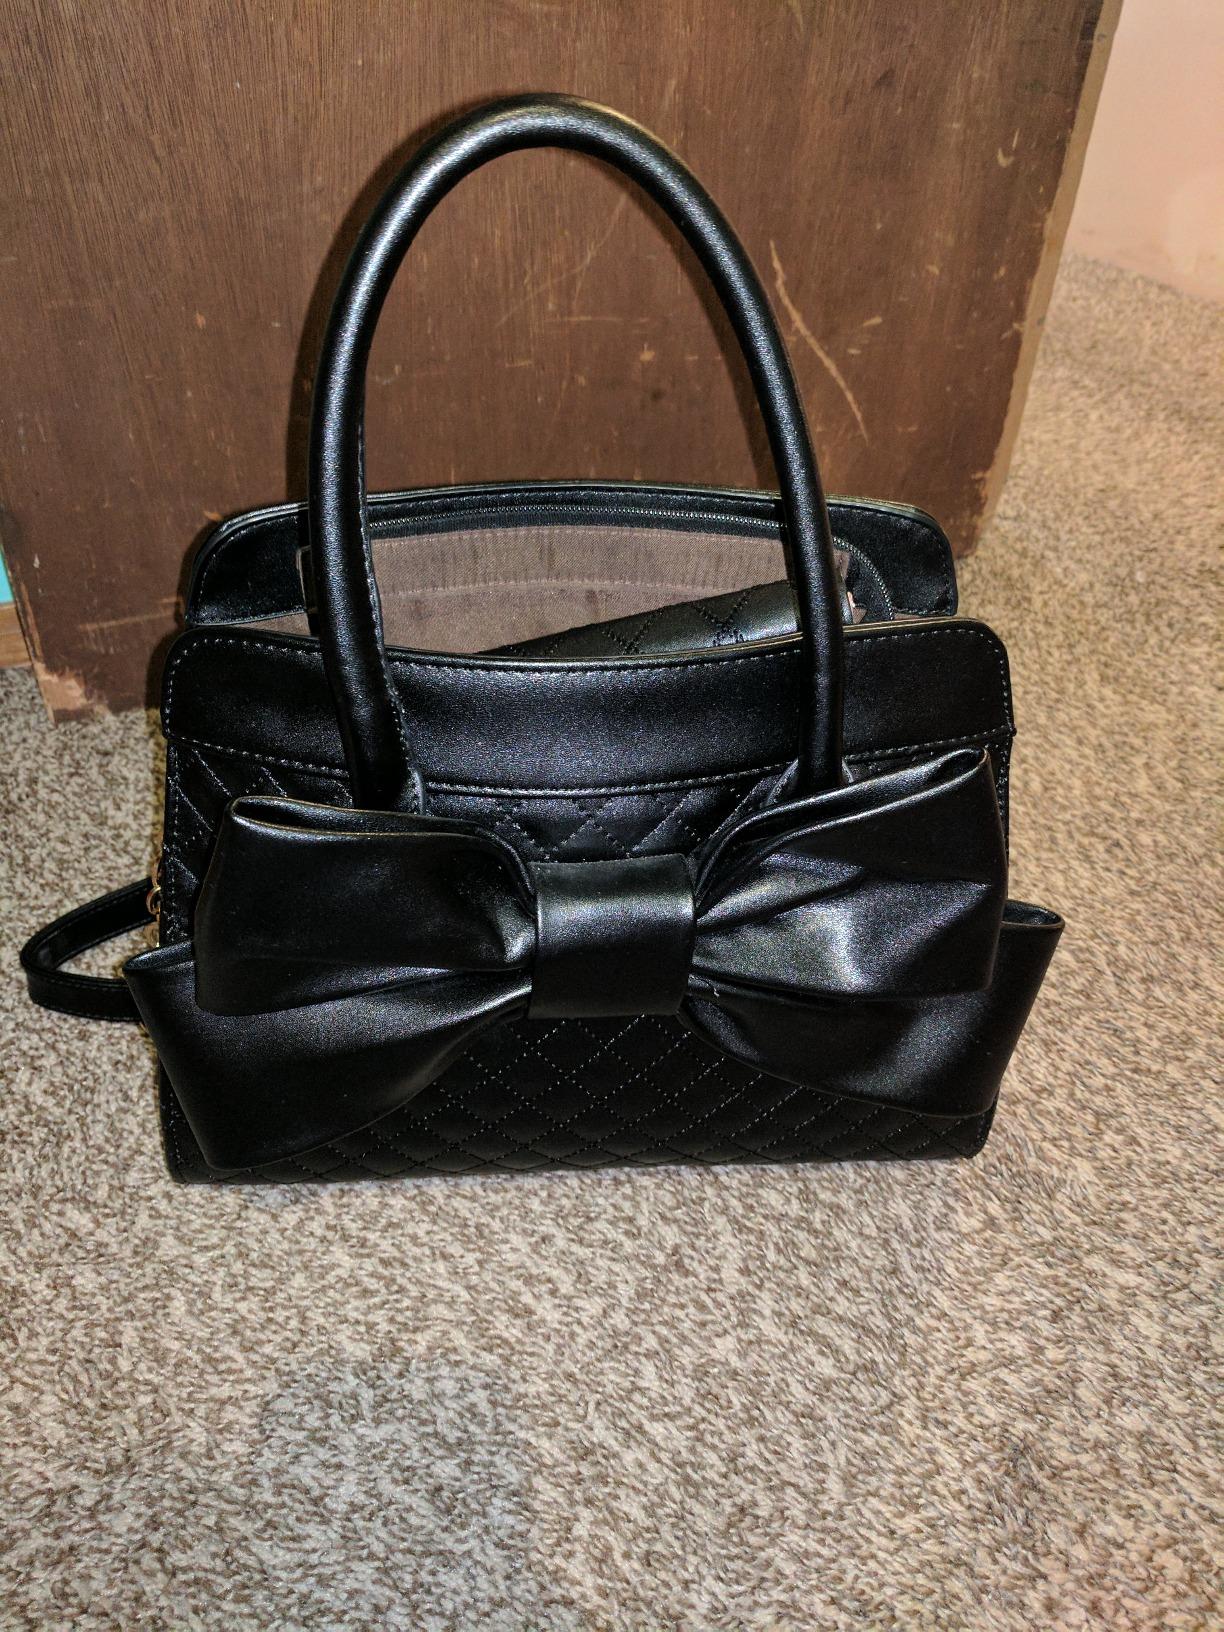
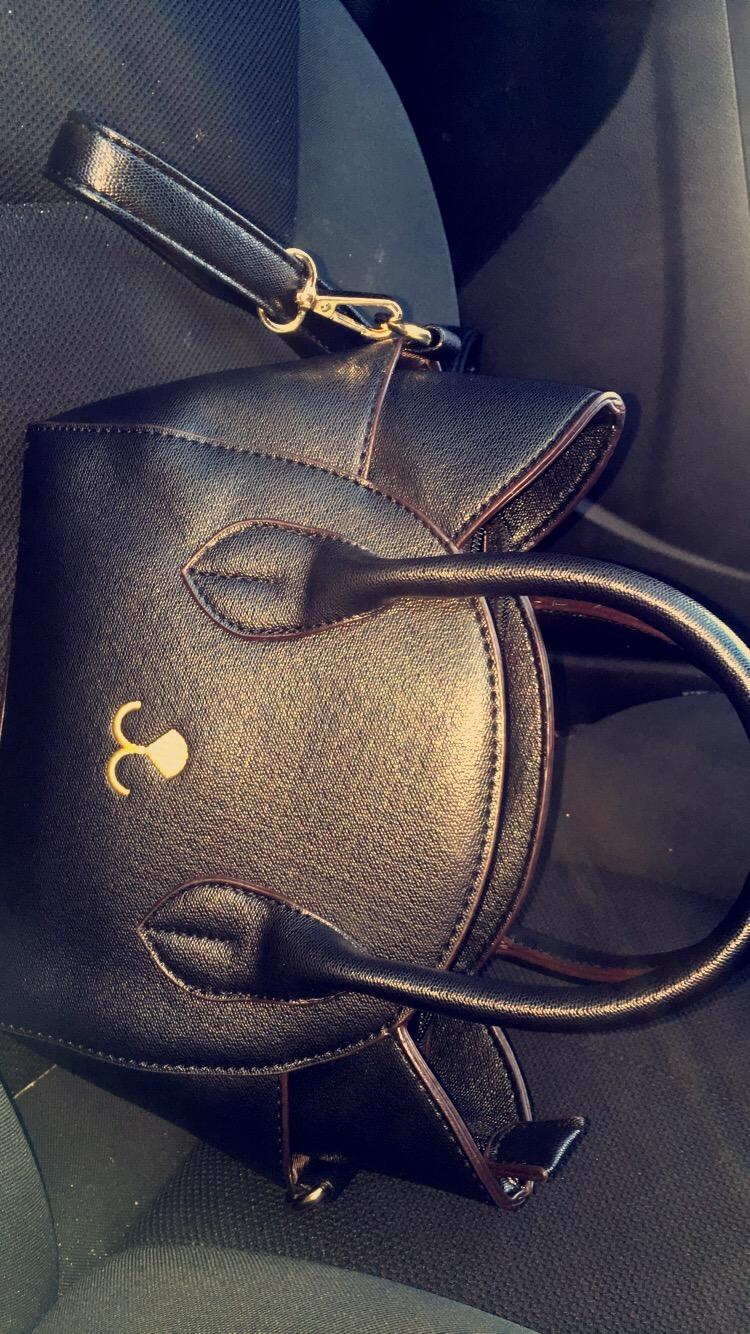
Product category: accessories_handbag
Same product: no